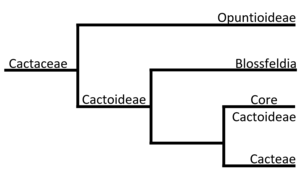
C'est un arbre phylogénétique simplifié de la famille des Cactaceae afin de mettre en évidence la place du genre Blossfeldia
Blossfeldia liliputana Werdem, se trouvant au nord de l’Argentine et au sud de la Bolivie, est la seule espèce de cactus du genre Blossfeldia et est le plus petit cactus du monde.